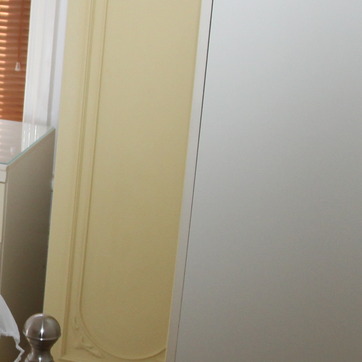
Material: painted